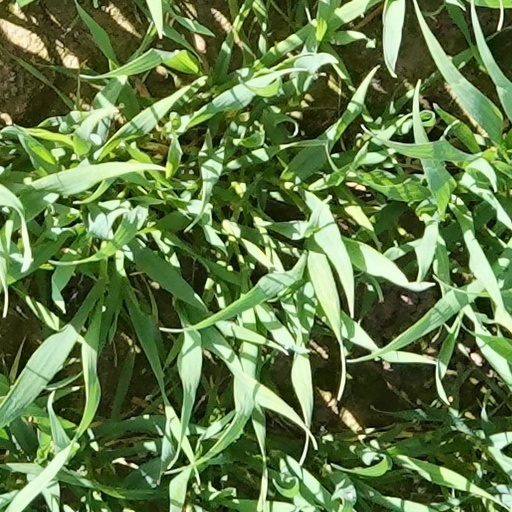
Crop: wheat